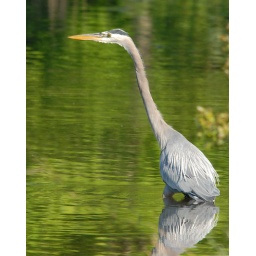
It was an unbelievable evening. Three herons flying around the lake...and sometimes just standing :)